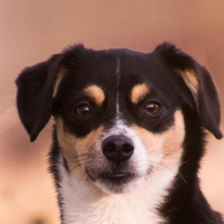
Label: animals